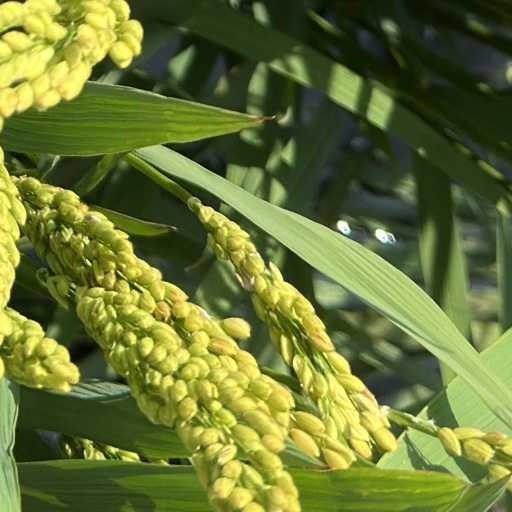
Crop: rice